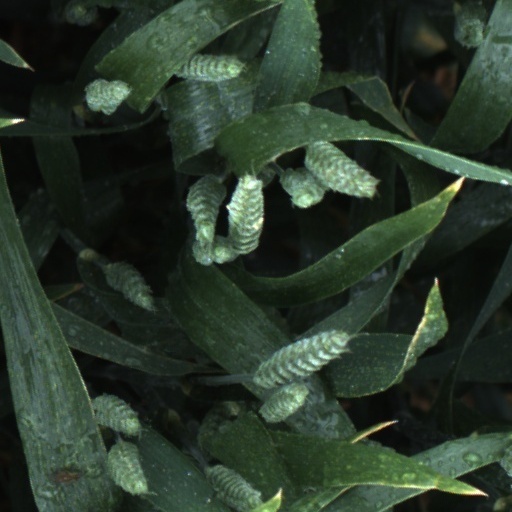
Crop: wheat